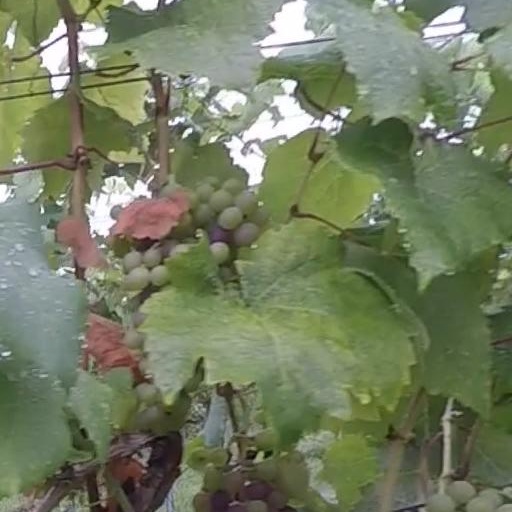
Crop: grape